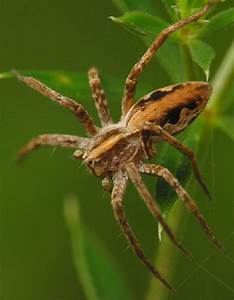
Label: ragno